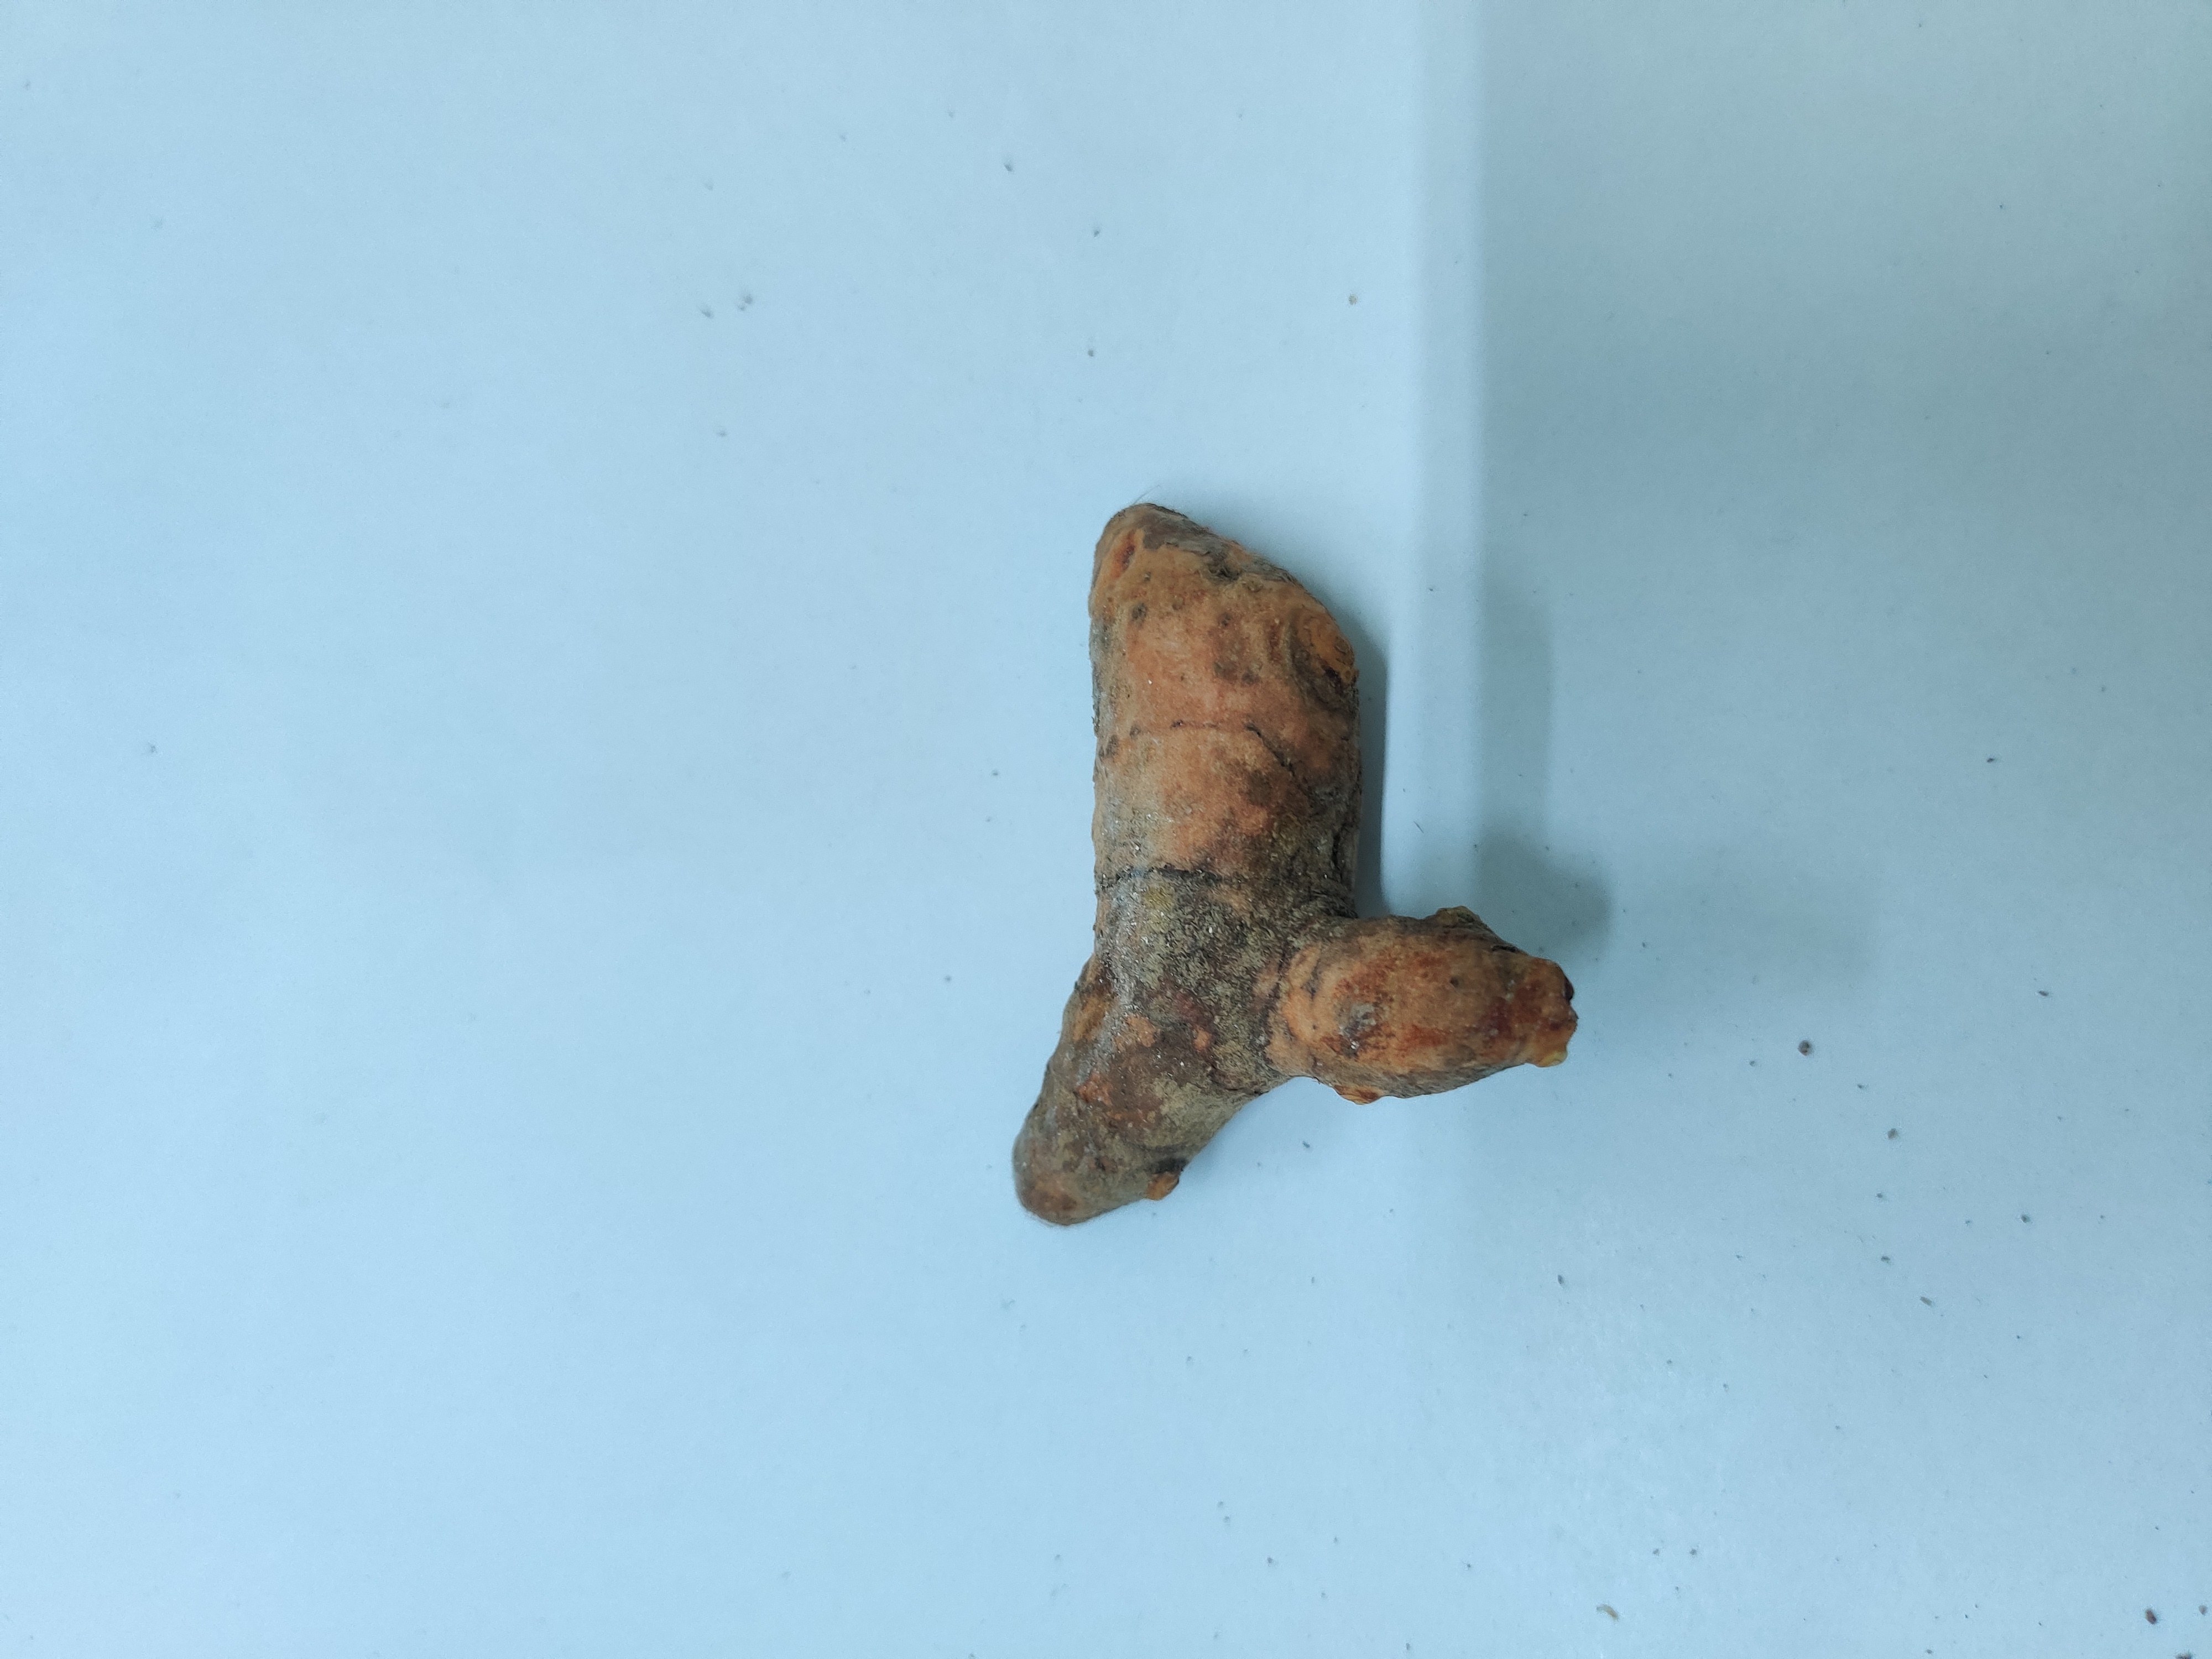
Crop: Turmeric
Condition: Severely Damaged